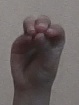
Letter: ha